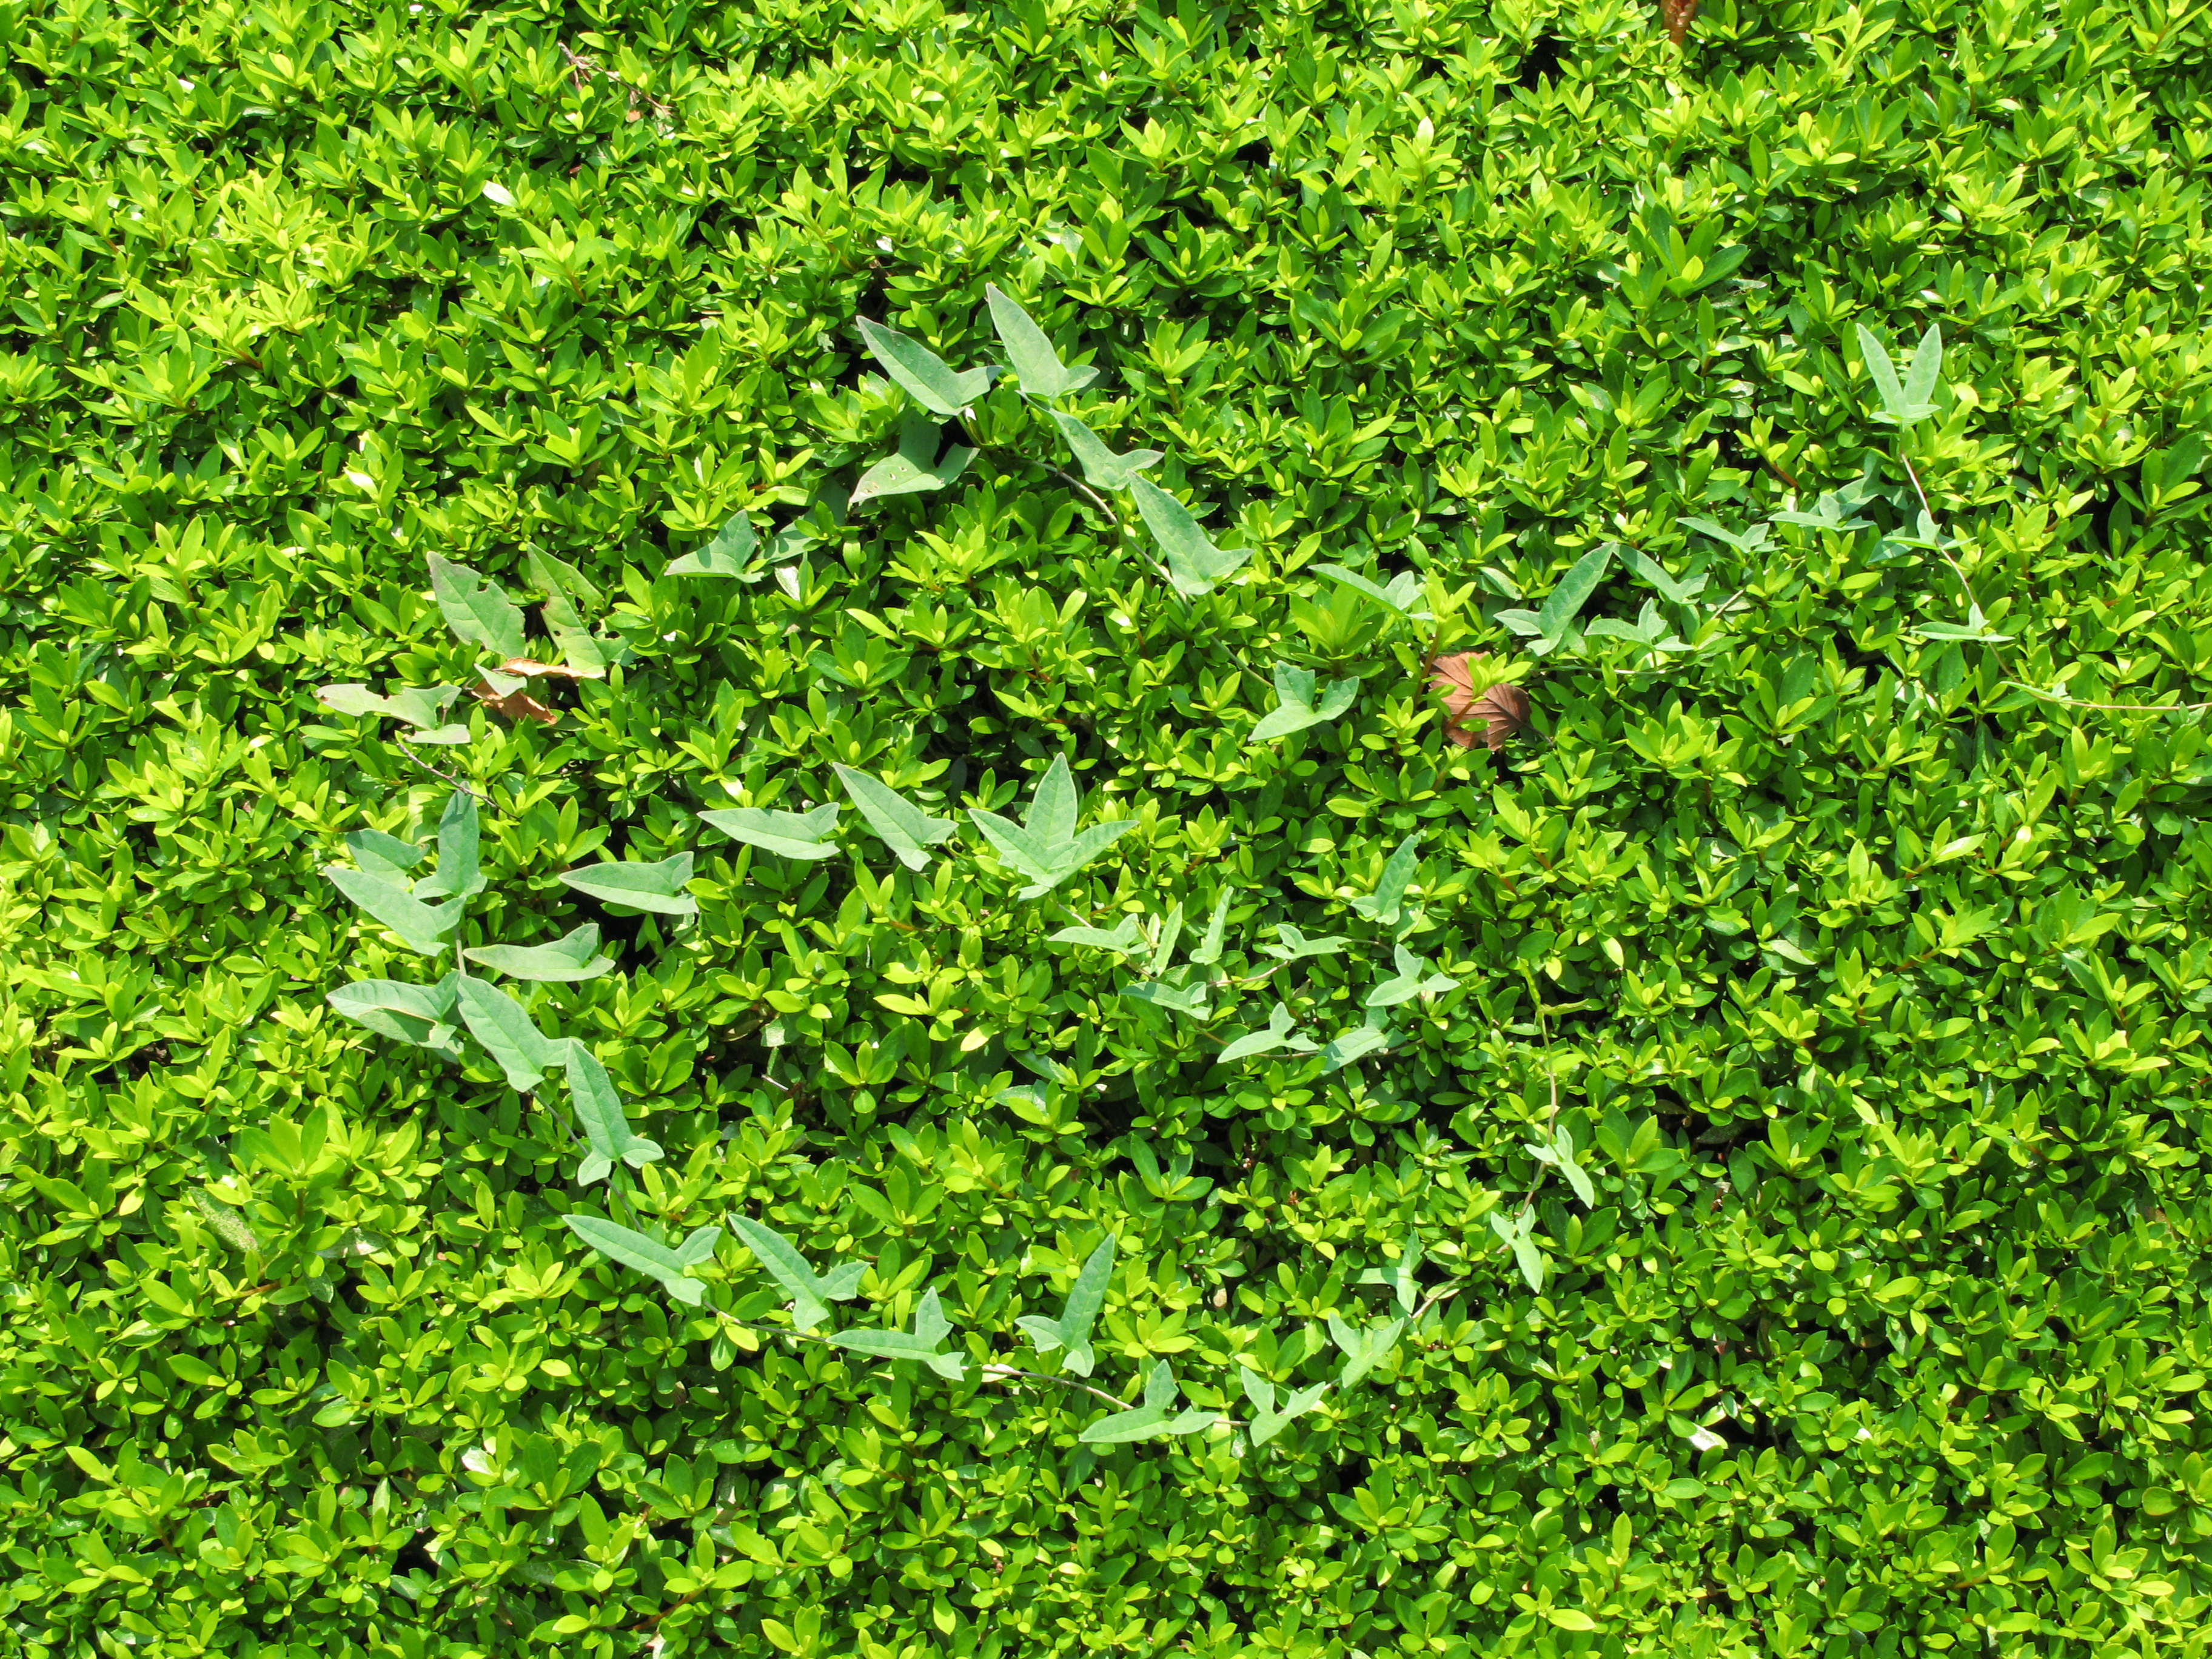
grass, plant, lawn, leaf, flower, foliage, pattern, green, high, herb, produce, crop, ivy, soil, background, shrub, groundcover, wallpaper, hires, hi, res, g7, hedge, flowering plant, annual plant, woody plant, land plant, apiales